Wellesley Road tram stop

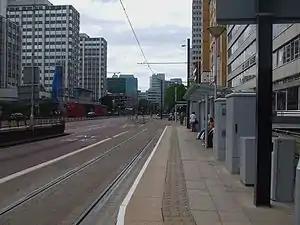
Wellesley Road: platform looking north

Wellesley Road tram stop is a halt on the Tramlink service in the London Borough of Croydon. It consists of a single platform on Wellesley Road at the diverge just before the Croydon Underpass and is served southbound only. All Tramlink routes call at the stop.